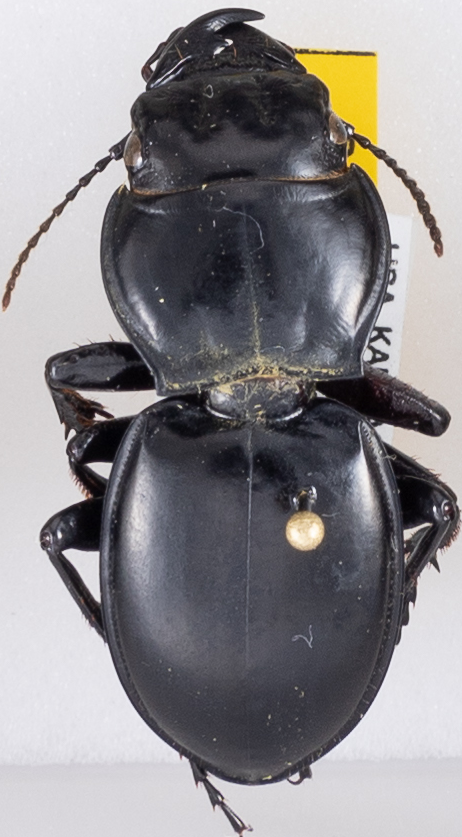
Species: Pasimachus californicus
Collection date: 2015-08-03
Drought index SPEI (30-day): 1.13
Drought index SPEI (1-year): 0.54
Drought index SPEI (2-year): -0.24